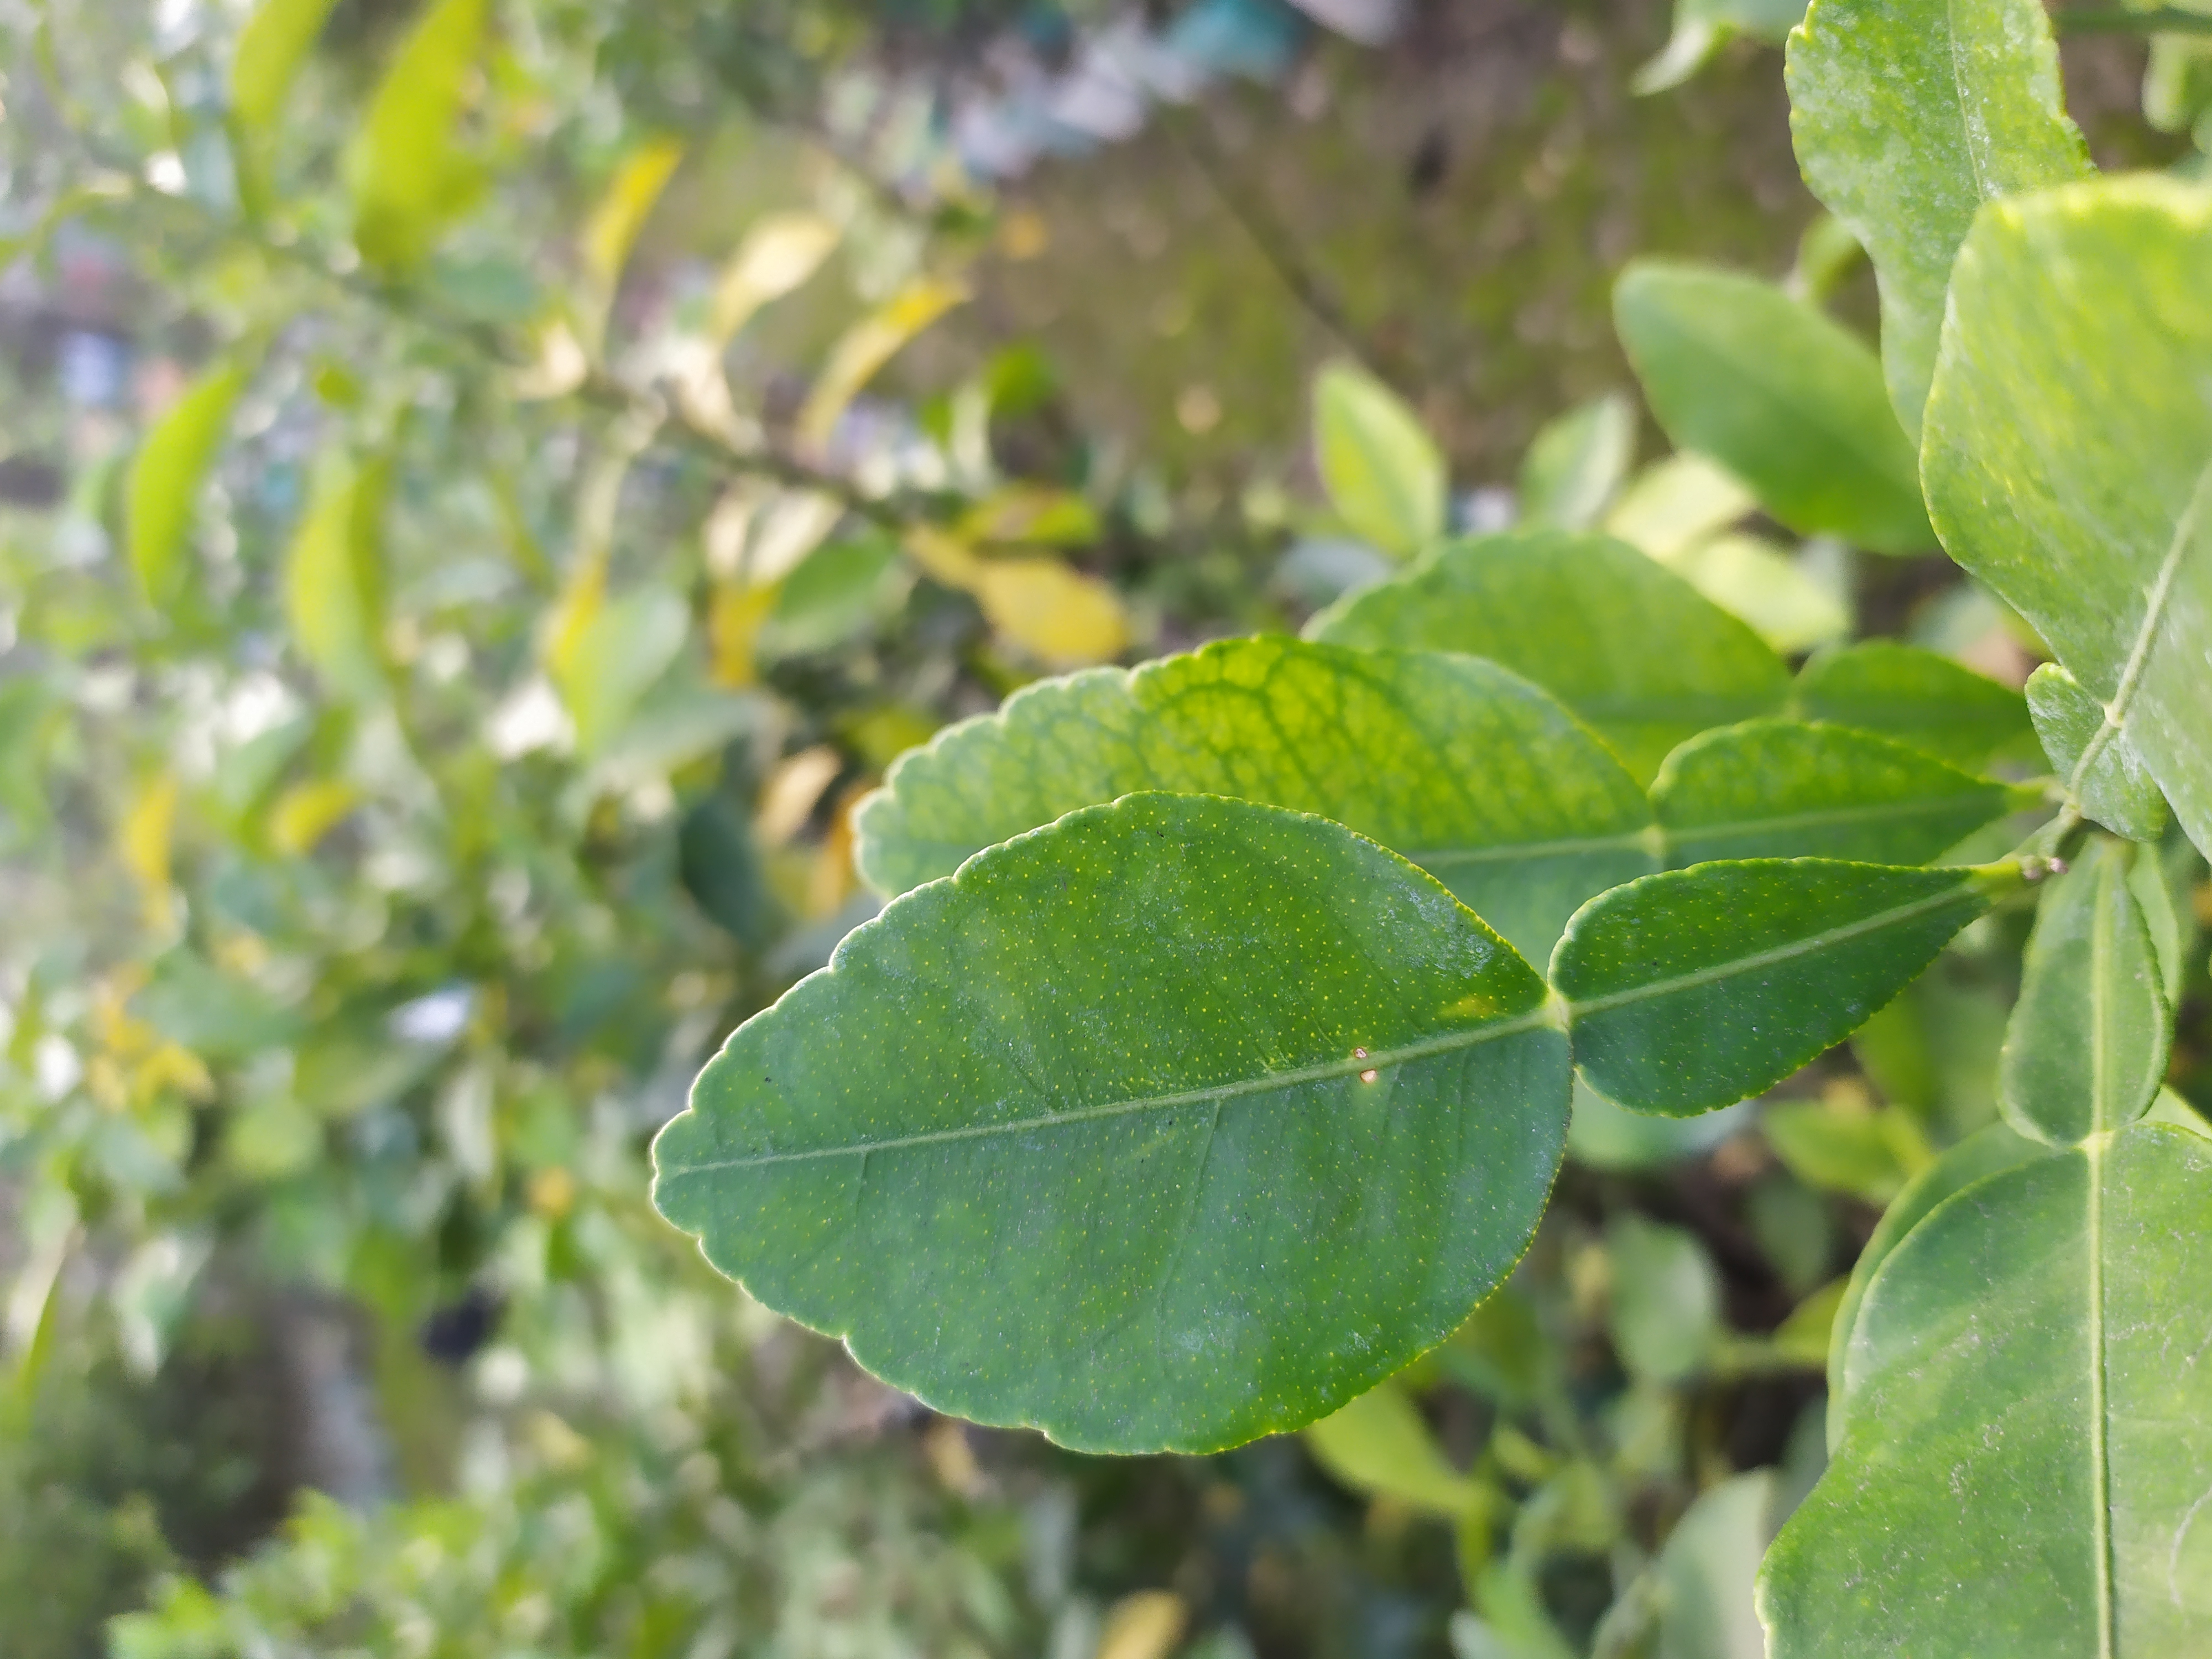
Mandarin leaf variety: Nagpuri